Overcast

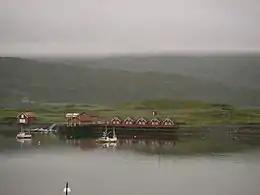
A completely overcast sky in Mehamn, Norway.

Overcast or overcast weather, as defined by the World Meteorological Organization, is the meteorological condition of clouds obscuring at least 95% of the sky. However, the total cloud cover must not be entirely due to obscuring phenomena near the surface, such as fog.